O Canada (TV series)

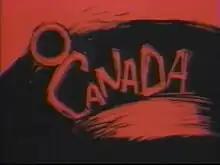

O Canada is a Canadian animated television anthology series, broadcast in the United States, and all across the Asia-Pacific region on Cartoon Network. "O Canada" was the first Canadian cartoon series to air on Cartoon Network. The show also frequently aired in Canada on Teletoon, but not as much as it did in the United States on Cartoon Network.